Yuri Shaporin

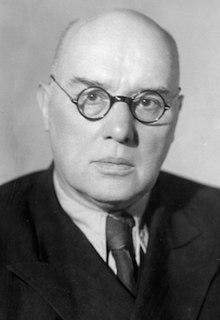
Shaporin in 1948

Yuri Alexandrovich Shaporin ( – 9 December 1966), PAU, was a Soviet composer.